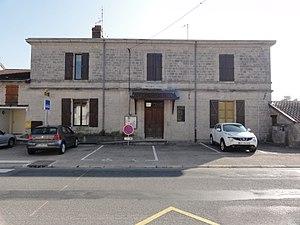
Villers-sur-Meuse (Meuse) mairie
Villers-sur-Meuse est une commune française située dans le département de la Meuse, en région Grand Est.